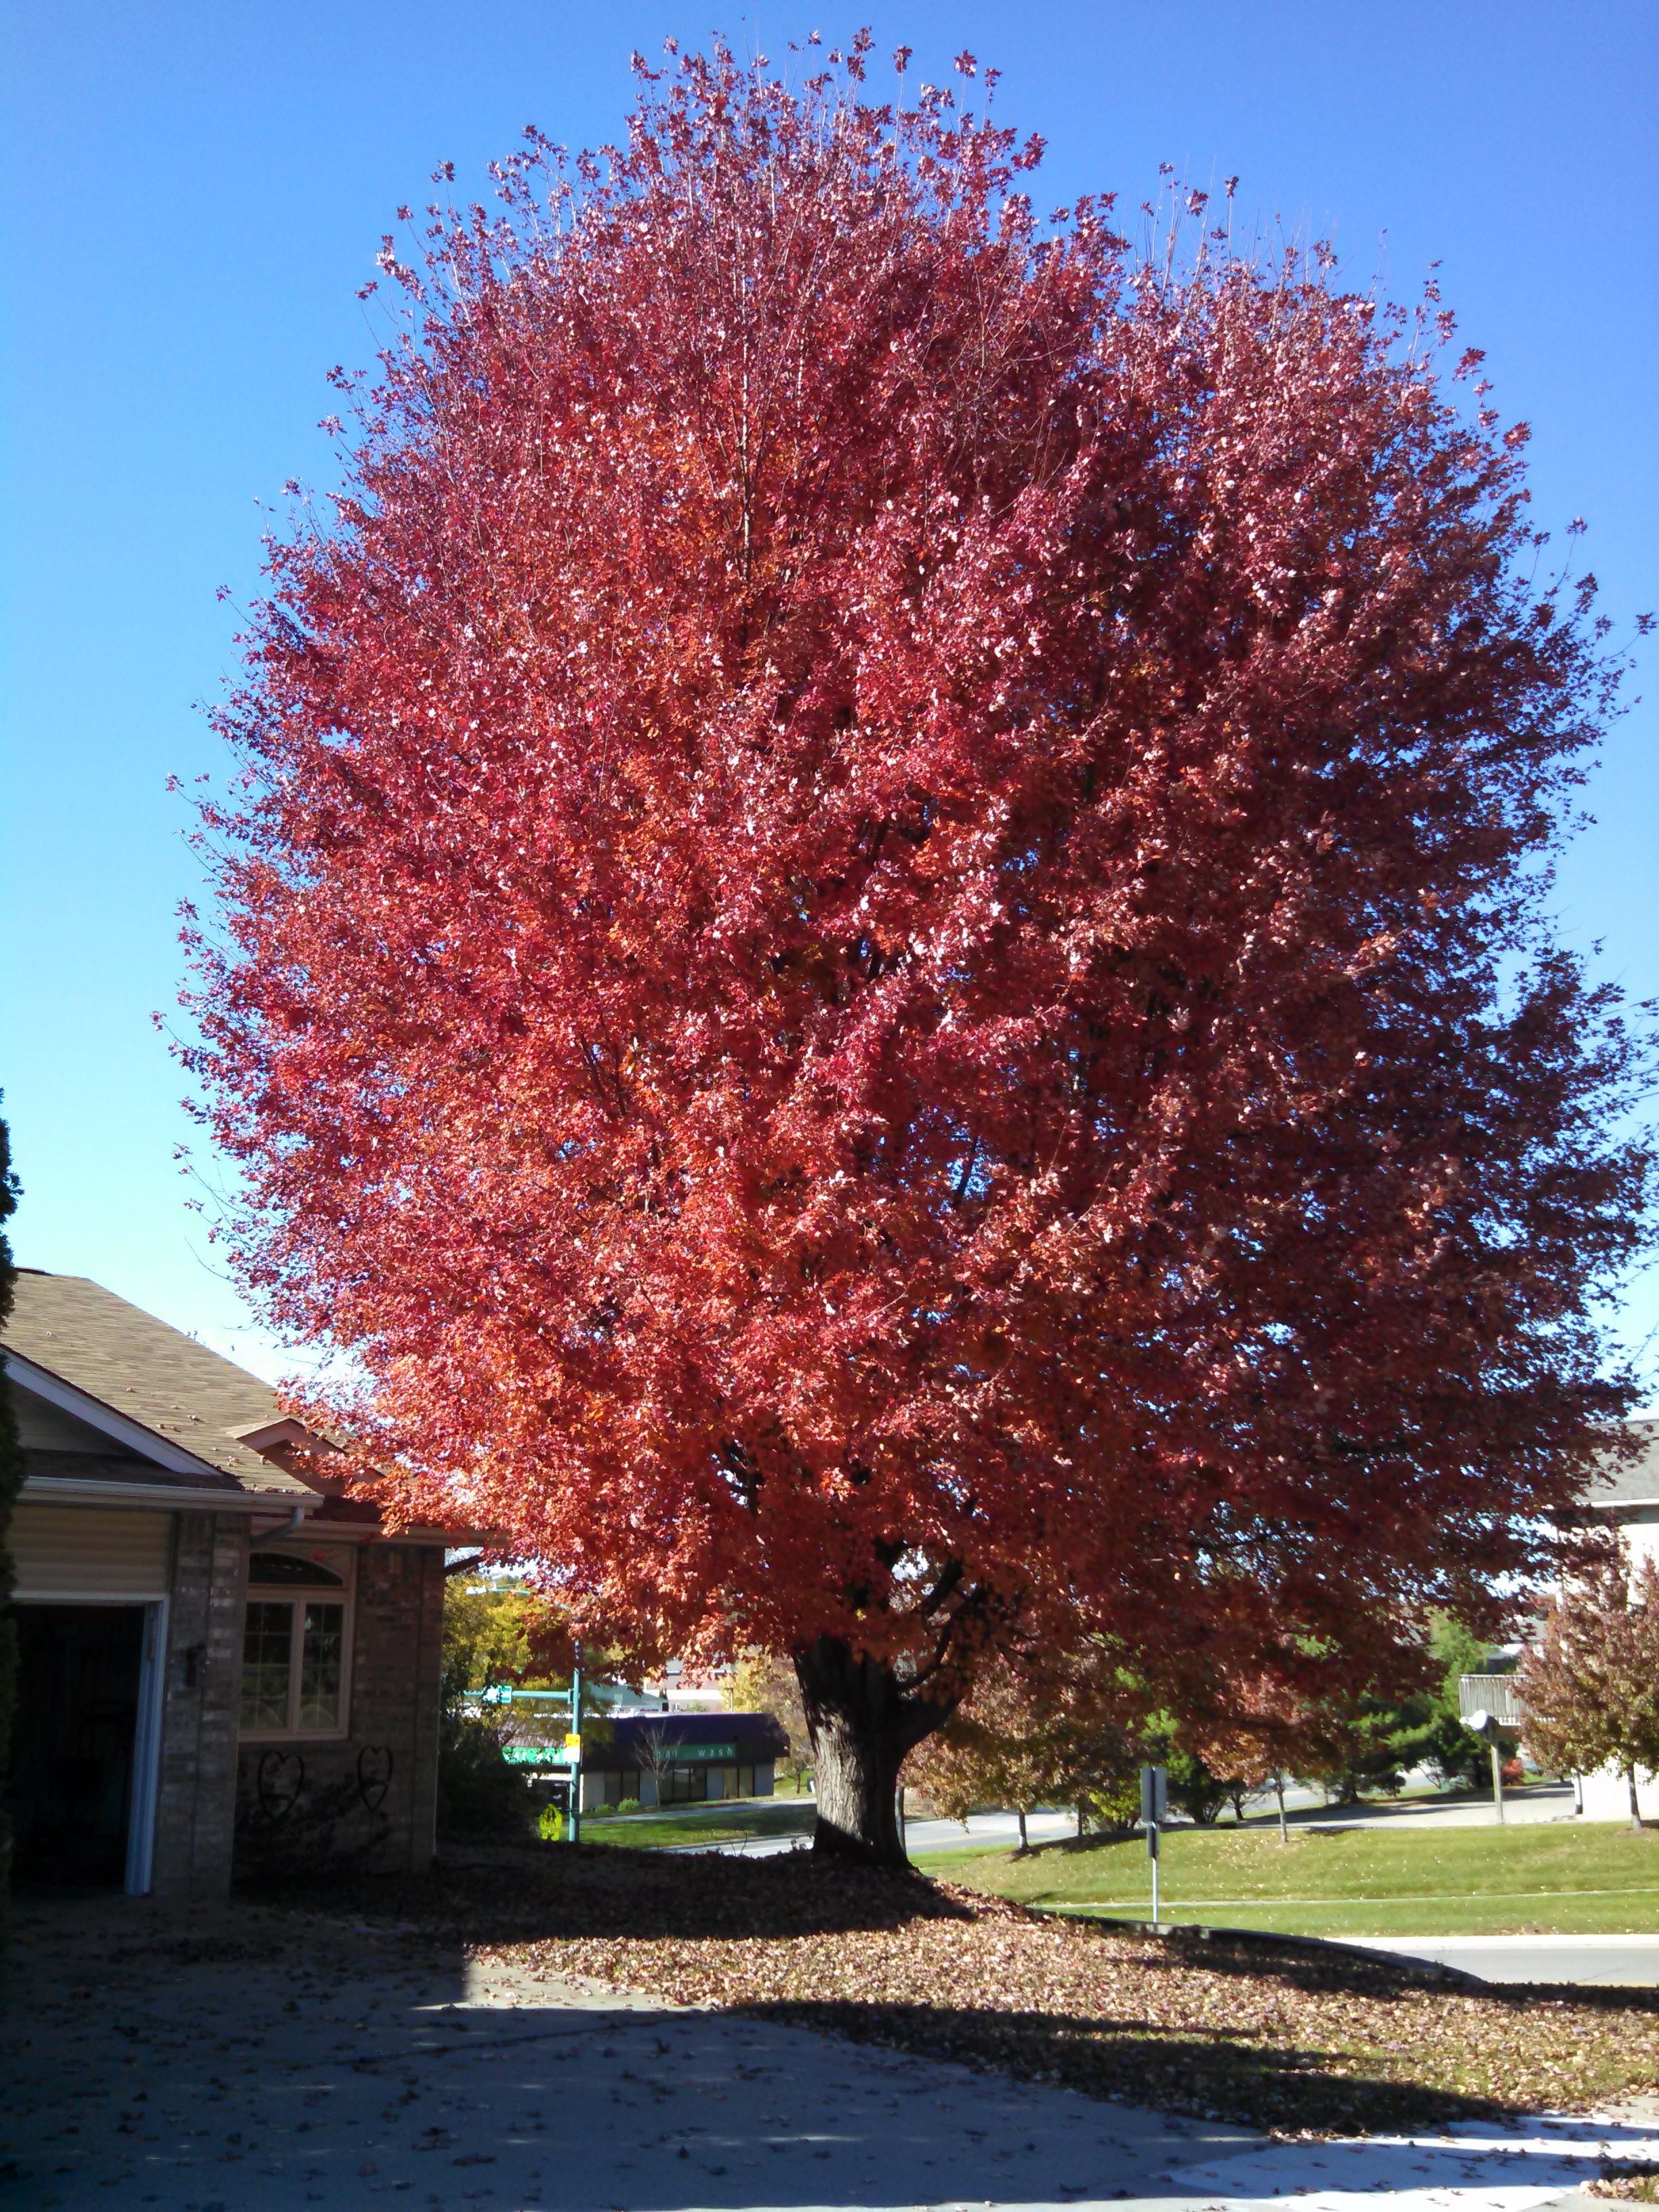
landscape, tree, nature, plant, sunlight, leaf, fall, flower, red, scenic, autumn, colorful, season, maple tree, leaves, outdoors, sunny, shrub, autumn leaves, fall leaves, fall trees, flowering plant, fall season, woody plant, land plant